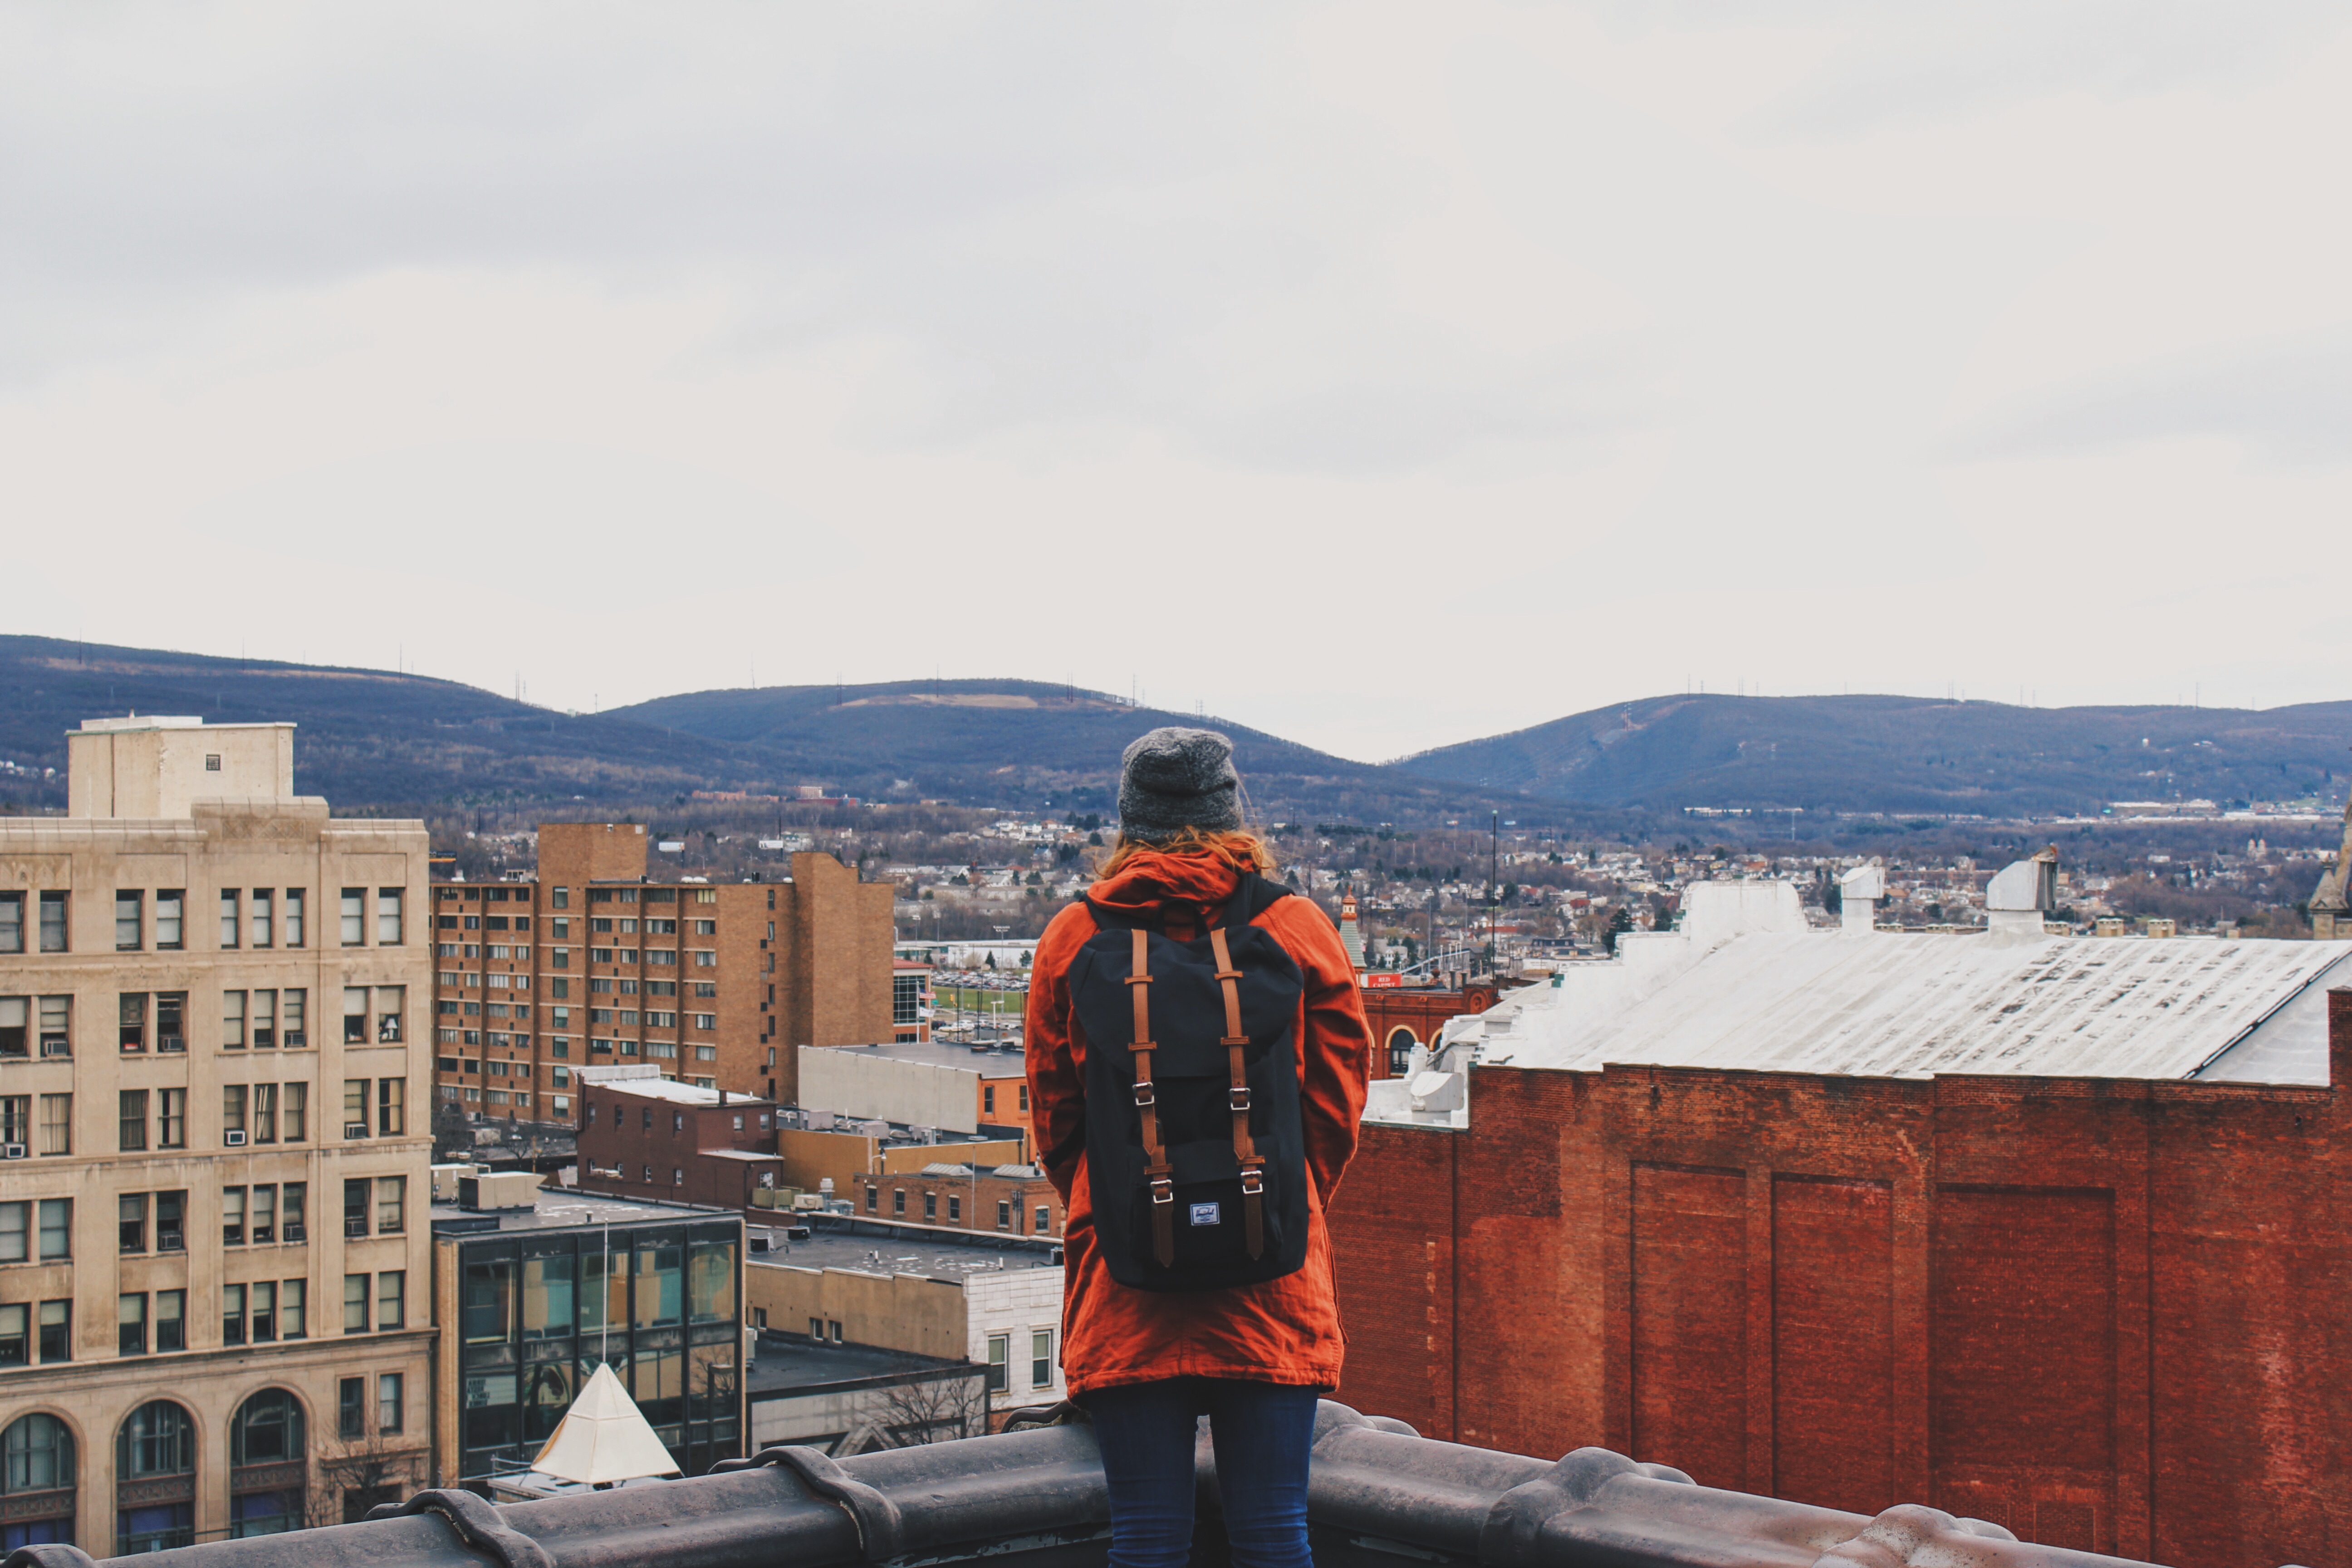
person, snow, winter, backpack, roof, building, city, urban